Stewart Park, Middlesbrough

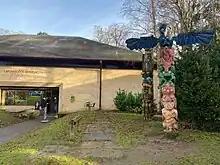
Captain Cook Birthplace Museum

The park was the estate of Henry Bolckow one of Middlesbrough's ironmasters and the borough's first mayor.